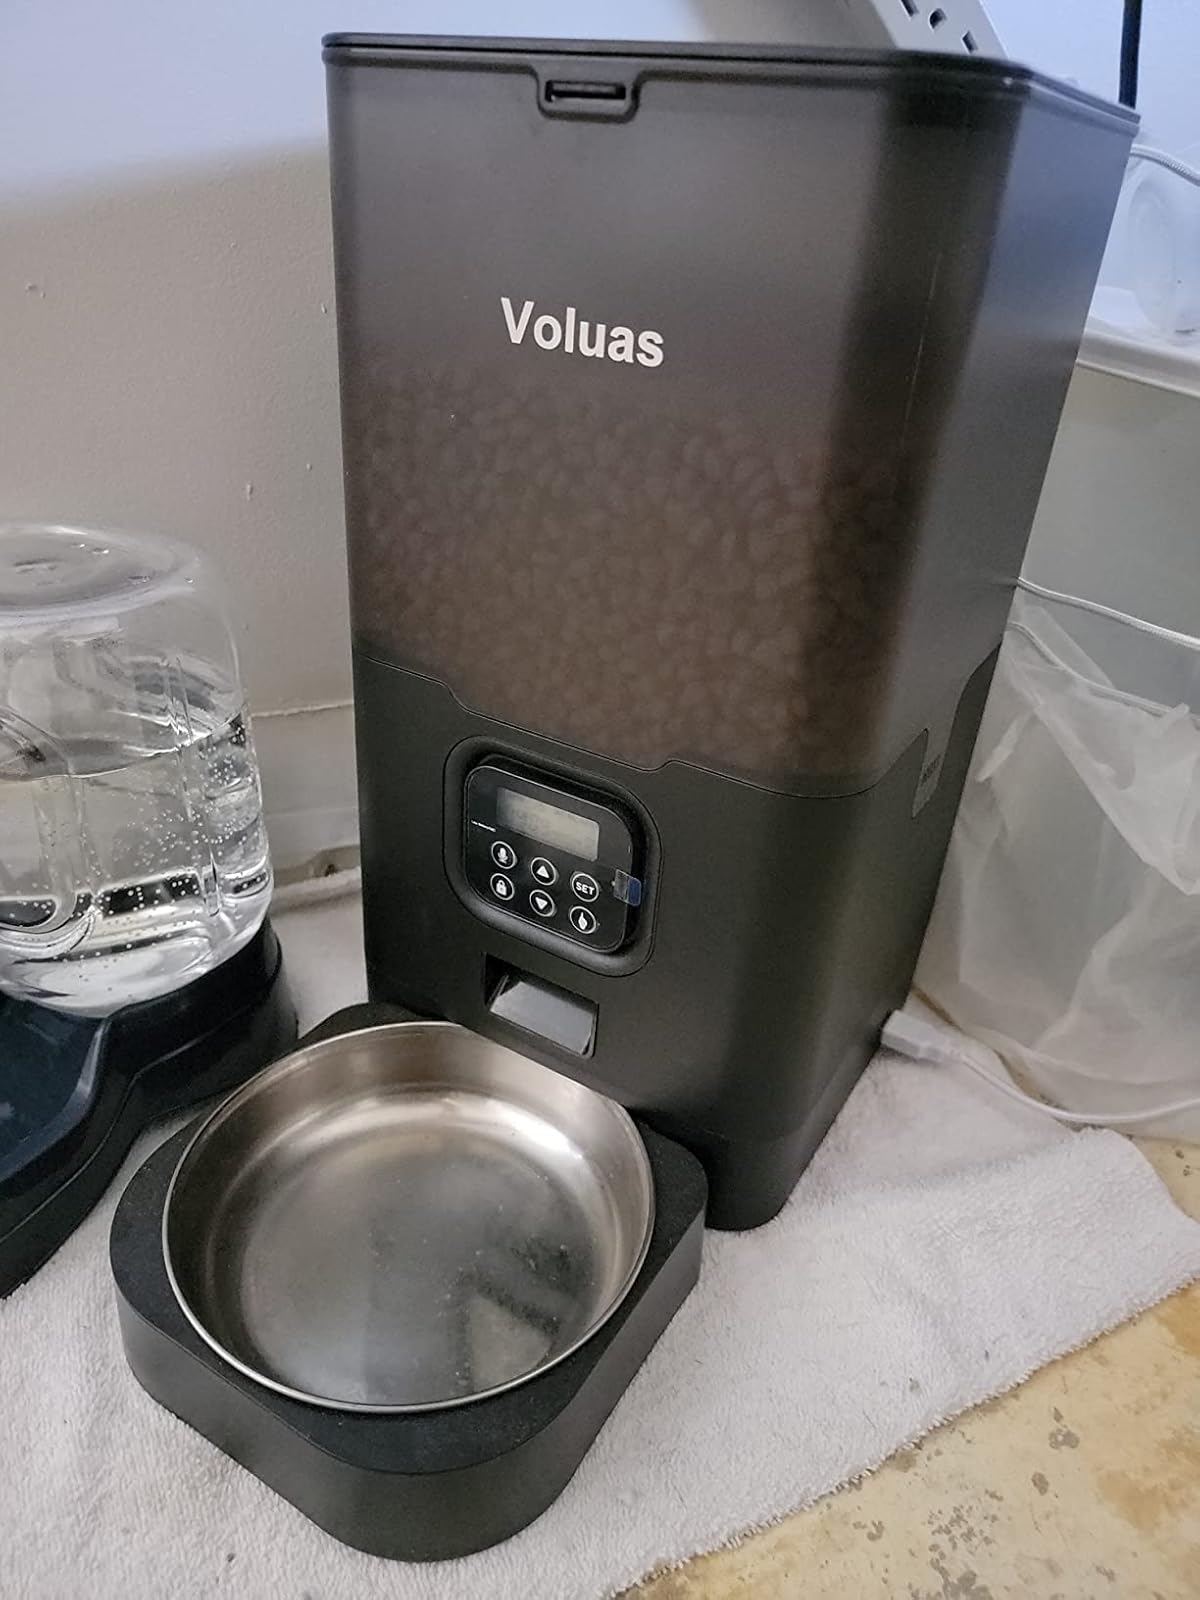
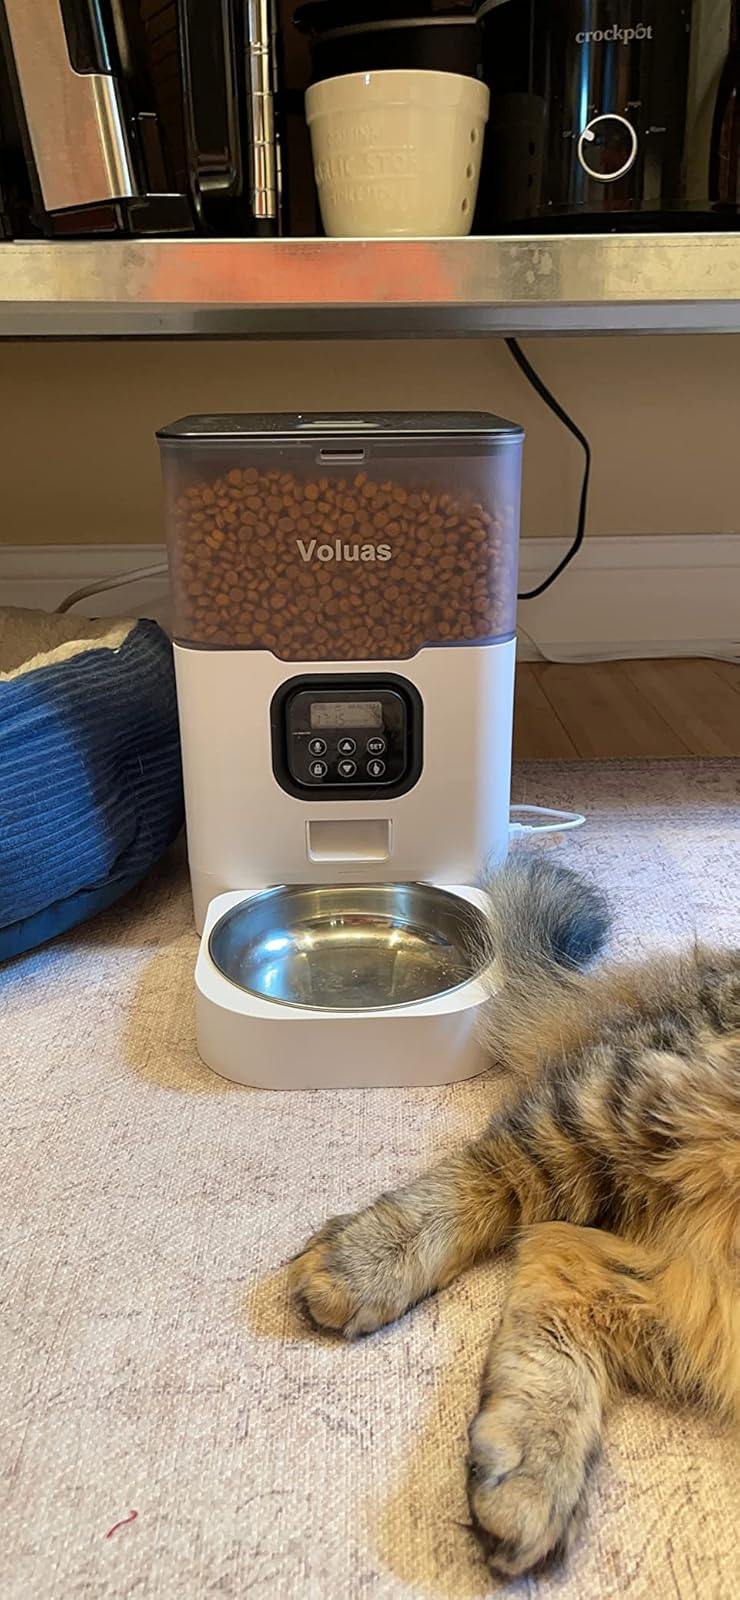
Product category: items_feeder
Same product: no